Dadan Island

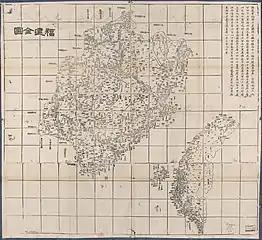
Dadan Island (labelled )

The total surface area of Dadan Island is . The northern and southern part of the island are more elevated than its central area, which contains a strip of sandy beach. Mountains on the island include Beishan ('north mountain', Mt. Beishan) which reaches above sea level, Mt. Xiaohu ('little tiger mountain', Mt. Siaohu) which reaches above sea level, and Nanshan ('south mountain', Mt. Nanshan) which reaches above sea level.